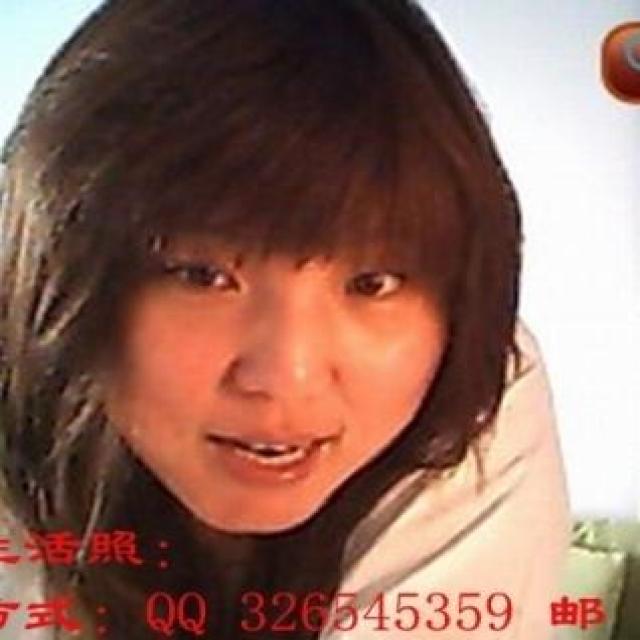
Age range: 21-44